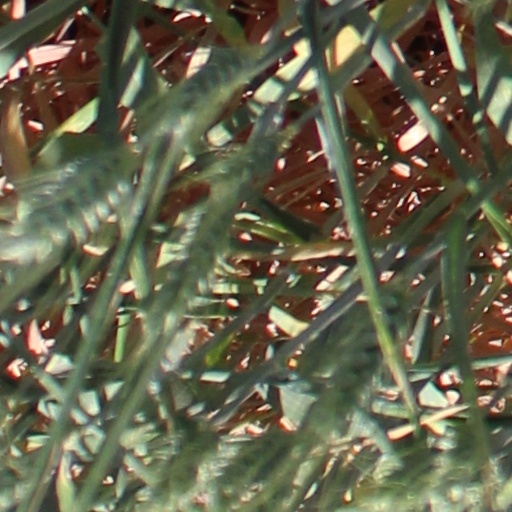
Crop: wheat